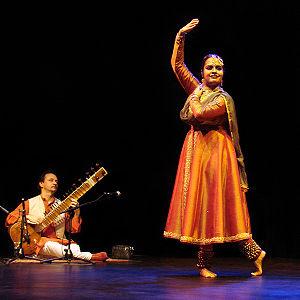
Anurekha Ghosh et ses musiciens (Michel Guay au sitar) «